Embassy Racing

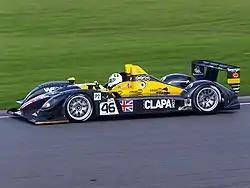
Embassy Racing's first car as a constructor, the WF01 powered by a Zytek V8

Jonathan France chose to put his team on sabbatical in 2006 following the birth of his son, but planned a return in 2007 that expanded the team to an international level. France chose to take his team to the Le Mans Series, a European championship for sports prototypes and grand tourers, and entered the LMP2 class, the lower category amongst the prototypes. Initially, a Pilbeam chassis was purchased and tested, but feeling that the car was not adequate, the Pilbeam was replaced by a newer Radical chassis. Neil Cunningham remained with the team while Warren Hughes joined as his teammate.